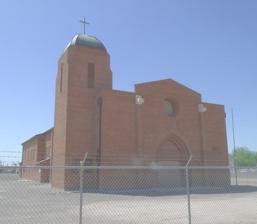
Building: Sacred Heart Church (Phoenix, Arizona)
Country: United States of America
Year built: 1954
United States historic place Sacred Heart Church U.S. National Register of Historic Places Sacred Heart Church Location 920 S. 17th St., Phoenix, Arizona Coordinates 33°26′04″N 112°03′22″W / 33.43436°N 112.056203°W / 33.43436; -112.056203 Area 0.2 acres (0.081 ha) Built 1954 ( 1954 ) Architect Albert Braun Architectural style Modern Movement NRHP reference No. 12000124 Added to NRHP March 20, 2012 Sacred Heart Church , or Historic Sacred Heart Church , is an unoccupied church located at or around 16th St and Buckeye Roads in Phoenix, AZ, which was placed on the National Register of Historic Places by the US Department of Interior with the efforts of the Braun Sacred Heart Center Inc., City of Phoenix Historic Preservation Office, and the State Historic Preservation Office in 2012. The lot the Sacred Heart Church sits on is owned by the City of Phoenix, Aviation Department. Sacred Heart Church was the pillar of the Golden Gate Barrio , and the Braun Sacred Heart Center Inc. has been hosting a yearly Christmas Day Mass at noon for former residents since 1987, with the permission of the City of Phoenix. On May 19, 2021, the Diocese of Phoenix published a press release announcing that the Sacred Heart Parish had signed a lease agreement with the City of Phoenix for use of the Church property after selling the property to the City of Phoenix over three decades prior. History Around 1950, Victor Stinger donated a small lot at 17th and Sherman Streets in Phoenix, AZ to be used for Catholic mass for the residents of the Golden Gate Barrio and its surrounding barrios. The original structure was a ramada with a dirt floor and a palm thatch roof . The construction of Sacred Heart Church is credited to Albert Braun . Around 1952, Father Al, as he was known, began working within the community and requested that he remain in the barrios and not be moved around like "all the others" until he "completed his work". Father Al held his first mass under the ramada on August 10, 1952 and held mass there for two and one half years. During this two and one half year period, Father Al began acquiring land through political activism and brick through a local fundraising campaign within the Golden Gate Barrio whereas every single resident, including children, would each buy at least one red brick after the supply of adobe bricks was destroyed in a rain storm. With an $8,000 loan from the Bishop of Tucson, the rectory was completed on March 15, 1954. Two chapels were constructed on the southern and eastern sections of the parish: Saint Isabel (later named Saint John's) on 18th St. and Magnolia and Saint Mary Magdalene on 11th St. and Hilton with first mass dates being on March 18, 1954 and May 17, 1954, respectively. Only after these chapels were built did the construction of the main church begin, being blessed by Bishop Gercke on October 14 1956. Construction of Santa Rita Hall began on November 20, 1956 to serve the residents of El Campito, and was completed in 1957. The altar, made of Italian marble , the roof, bell tower, and copper dome were added shortly after, completing construction. Father Al left the parish in 1962, but remain involved in the church at various capacities until his death in 1983. The Diocese of Phoenix sold the Church to the City of Phoenix, Aviation Department in 1985 through the West Approach Land Acquisition . Cultural and historical significance Although Sacred Heart Parish was one of the poorest parishes during its active tenure, Father Al committed the church to the community by having its two most active parishioners, Ramon Arvizu and Pete Avila, graduate from St. Vincent De Paul Society's charity training school to help the local residents with food insecurity and inadequate housing. Ramon Arvizu was the father of the late Abraham F. Arvizu , a pioneering community activist from Phoenix, AZ. Understanding the importance of community cohesion, Father Al and his parishioners continued to address non-religious needs such as lighting, pavements, and sewage systems. A local juvenile court worker stated that after Father Al's arrival, "the number of juvenile cases dropped sharply as those persons under his influence began working together as family units and as a community". Historically, the site is the last remaining structure from the Golden Gate Barrio . The Golden Gate Barrio and its nearly 6,000 residents were forced out of their homes under eminent domain through the West Approach Land Acquisition in the 1970s and 1980s. References